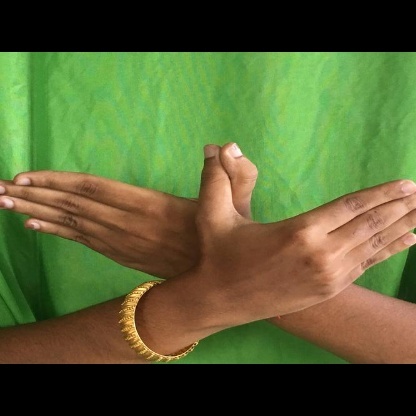
Mudra: Garuda